Stella McCartney

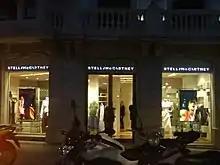
Stella McCartney's store in Passeig de Gràcia, Barcelona

In June 2012, McCartney invited the Soul Rebels Brass Band to perform at her 2013 spring fashion presentation at the New York Marble Cemetery in New York City. Other guests invited to the party included Anne Hathaway, Jim Carrey, Anna Wintour, Annie Leibovitz, Lauren Hutton, Amy Poehler, Solange Knowles, P'Trique, Greta Gerwig and André Leon Talley. Also in 2012, McCartney was part of "The Sustainable Fashion Handbook".